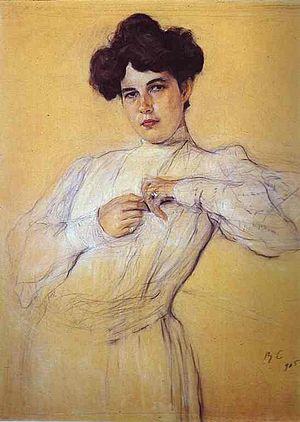
Cet article ne reprend que les tableaux pour lesquels une image est disponible dans la liste en langue russe Список портретов Валентина Серова, qui reprend l'ensemble des portraits réalisés par ce peintre russe.